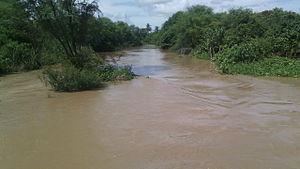
Le rio do Antônio est un cours d'eau de l'État de Bahia au Brésil.